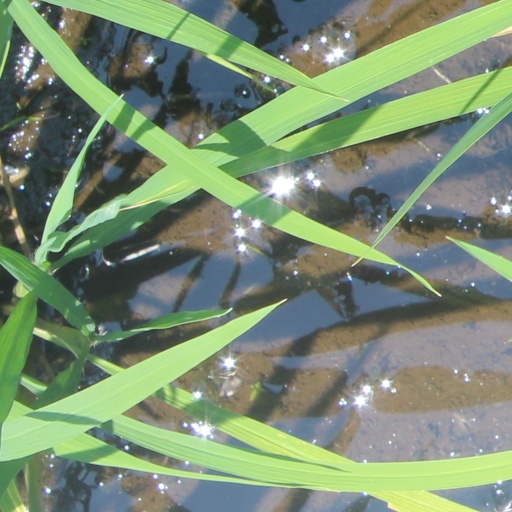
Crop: rice